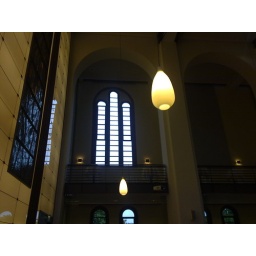
2010-06-01: Conference meeting in old church building in Berlin, Friedriechsberg